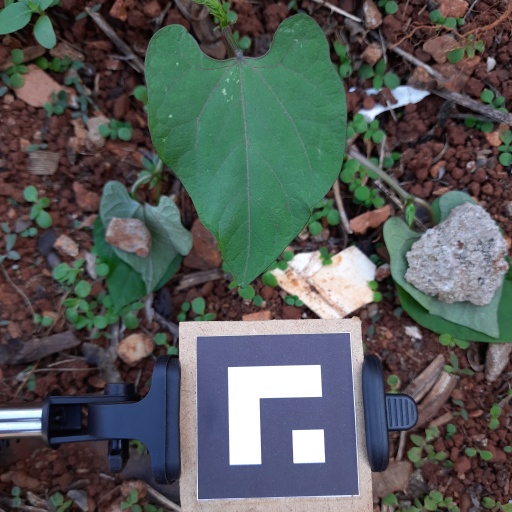
Observations: wavy surface, no eating holes, under shade